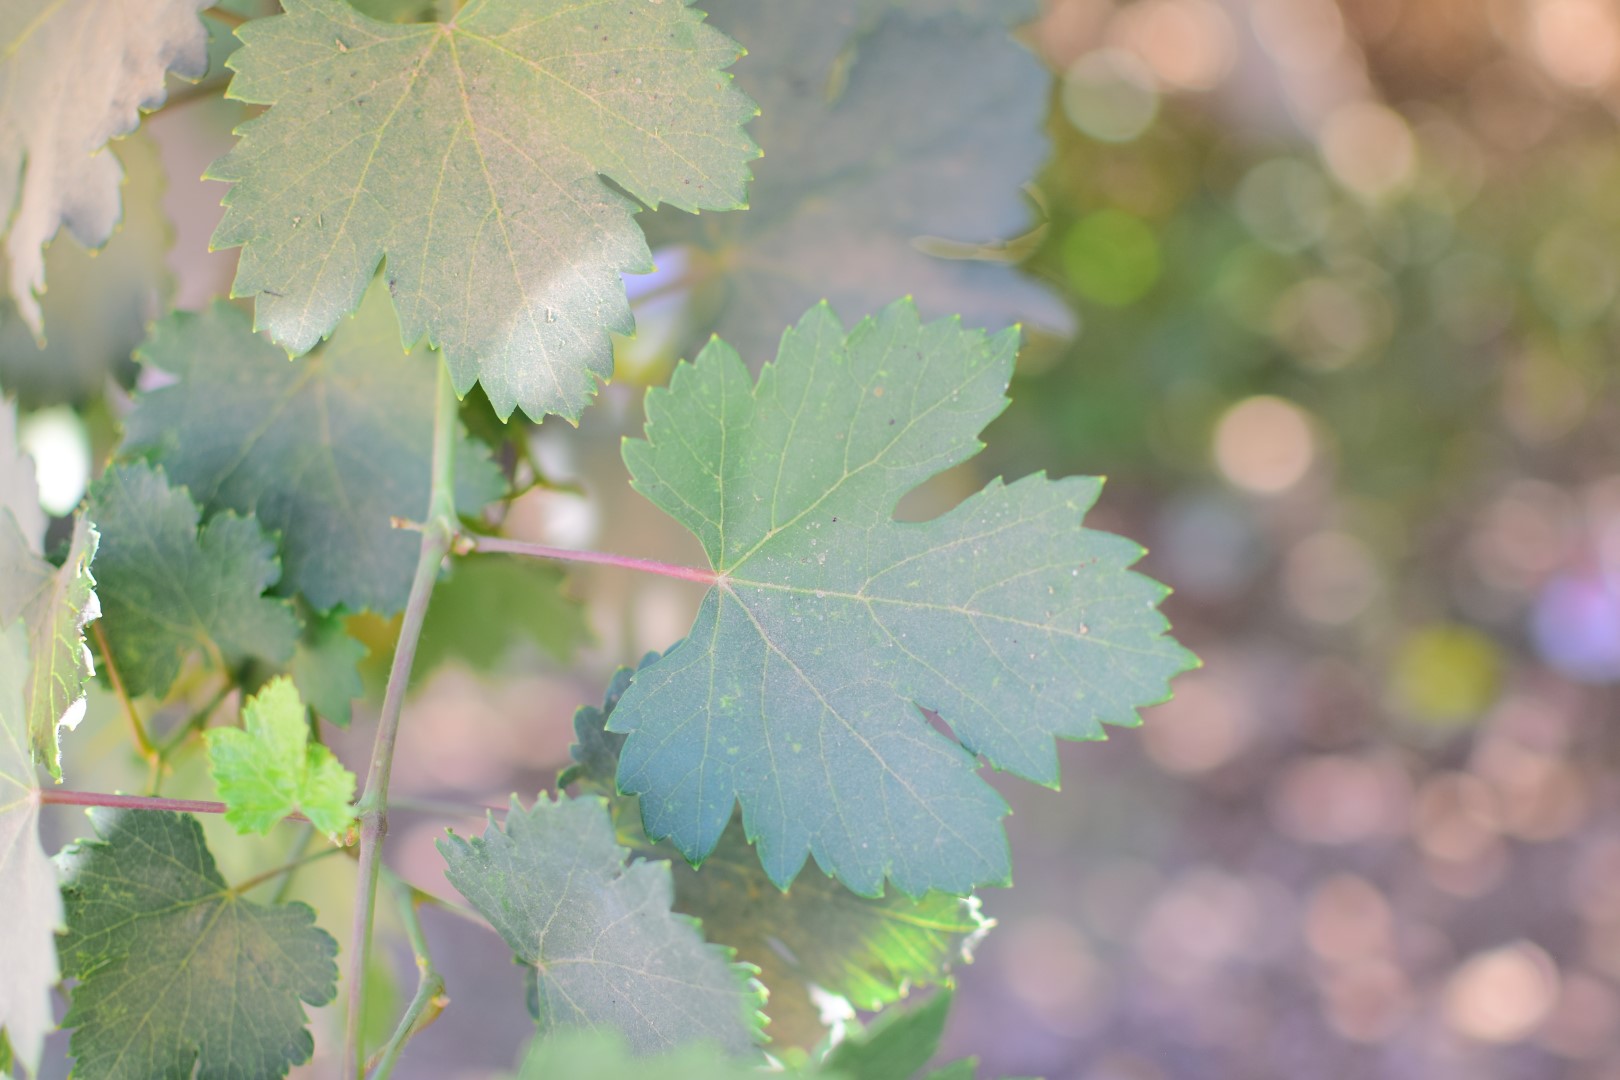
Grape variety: Halawani